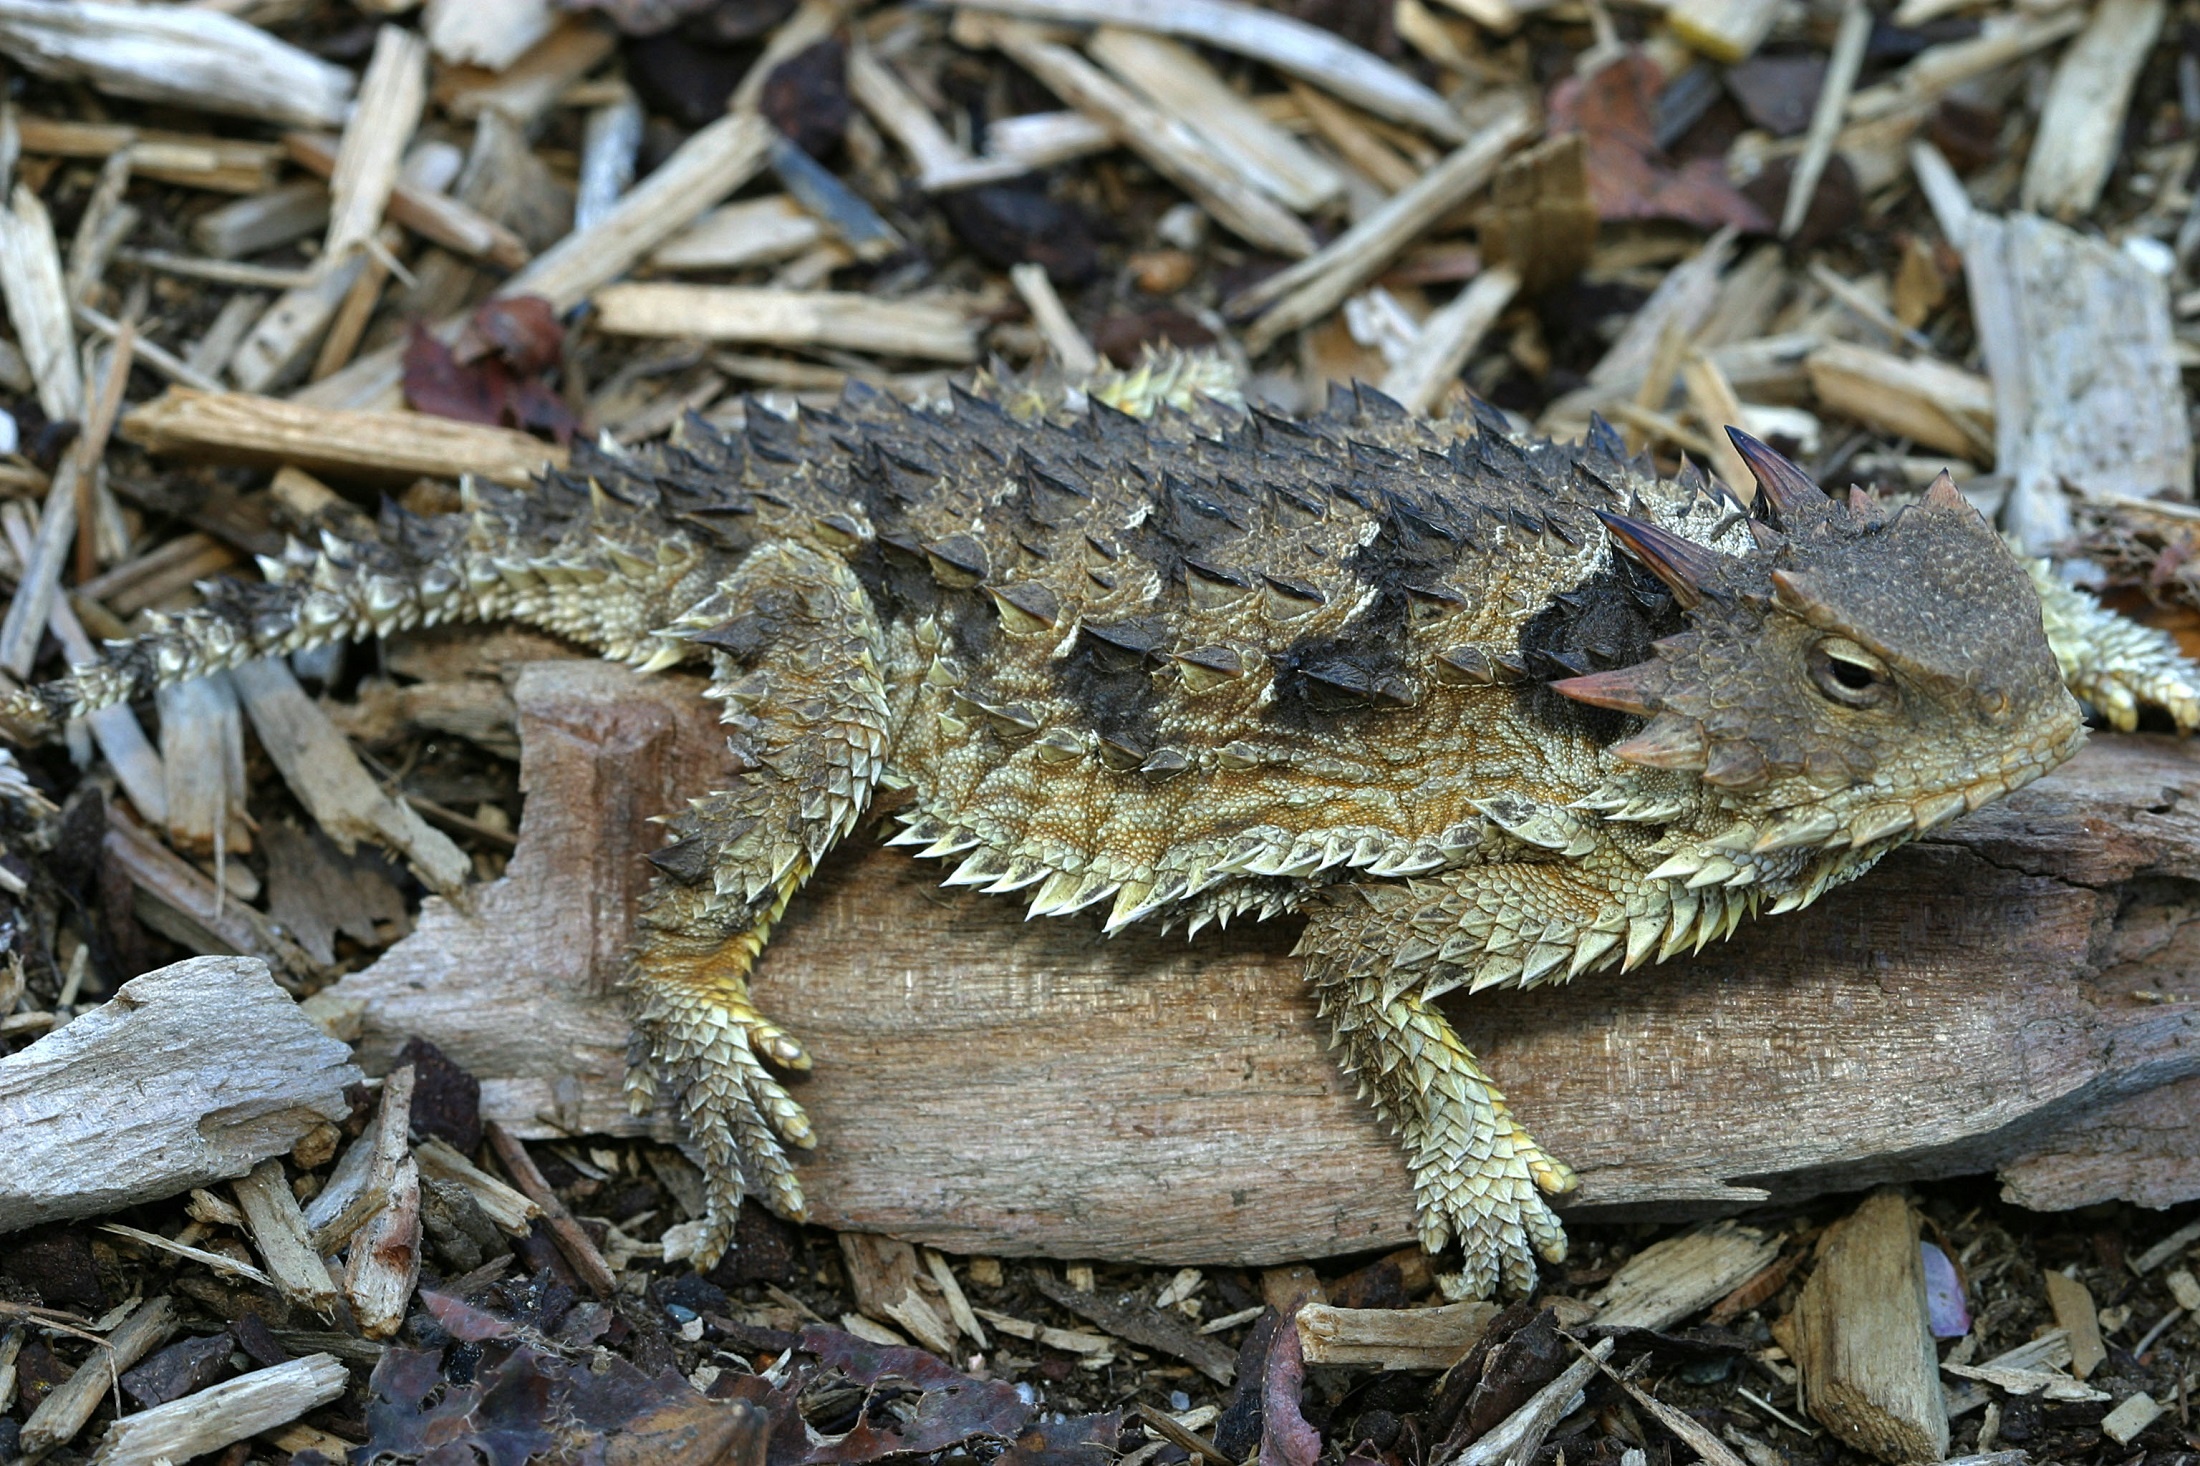
nature, wood, animal, profile, wildlife, wild, portrait, reptile, fauna, lizard, camouflage, outdoors, vertebrate, lacerta, agamidae, horned toad, phrynosoma, horned lizard, scaled reptile, lacertidae